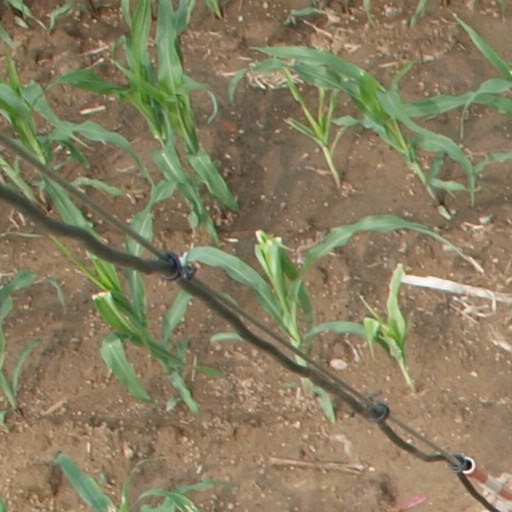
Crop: maize; corn